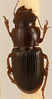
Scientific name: Cratacanthus dubius
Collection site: North Sterling NEON (STER), plot STER_035